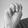
ASL letter: M